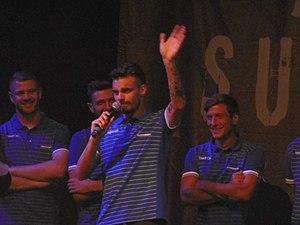
Michele Cremonesi, né le 15 avril 1988 à Crémone, est un footballeur italien qui évolue au poste de défenseur central au SPAL 2013.